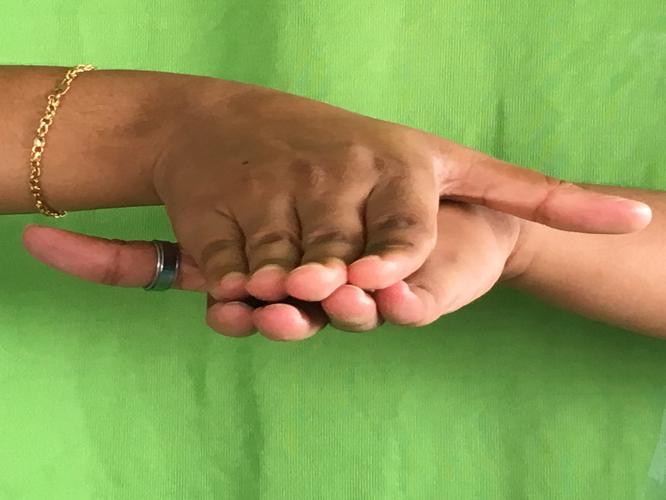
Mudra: Matsya
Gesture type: double_hand